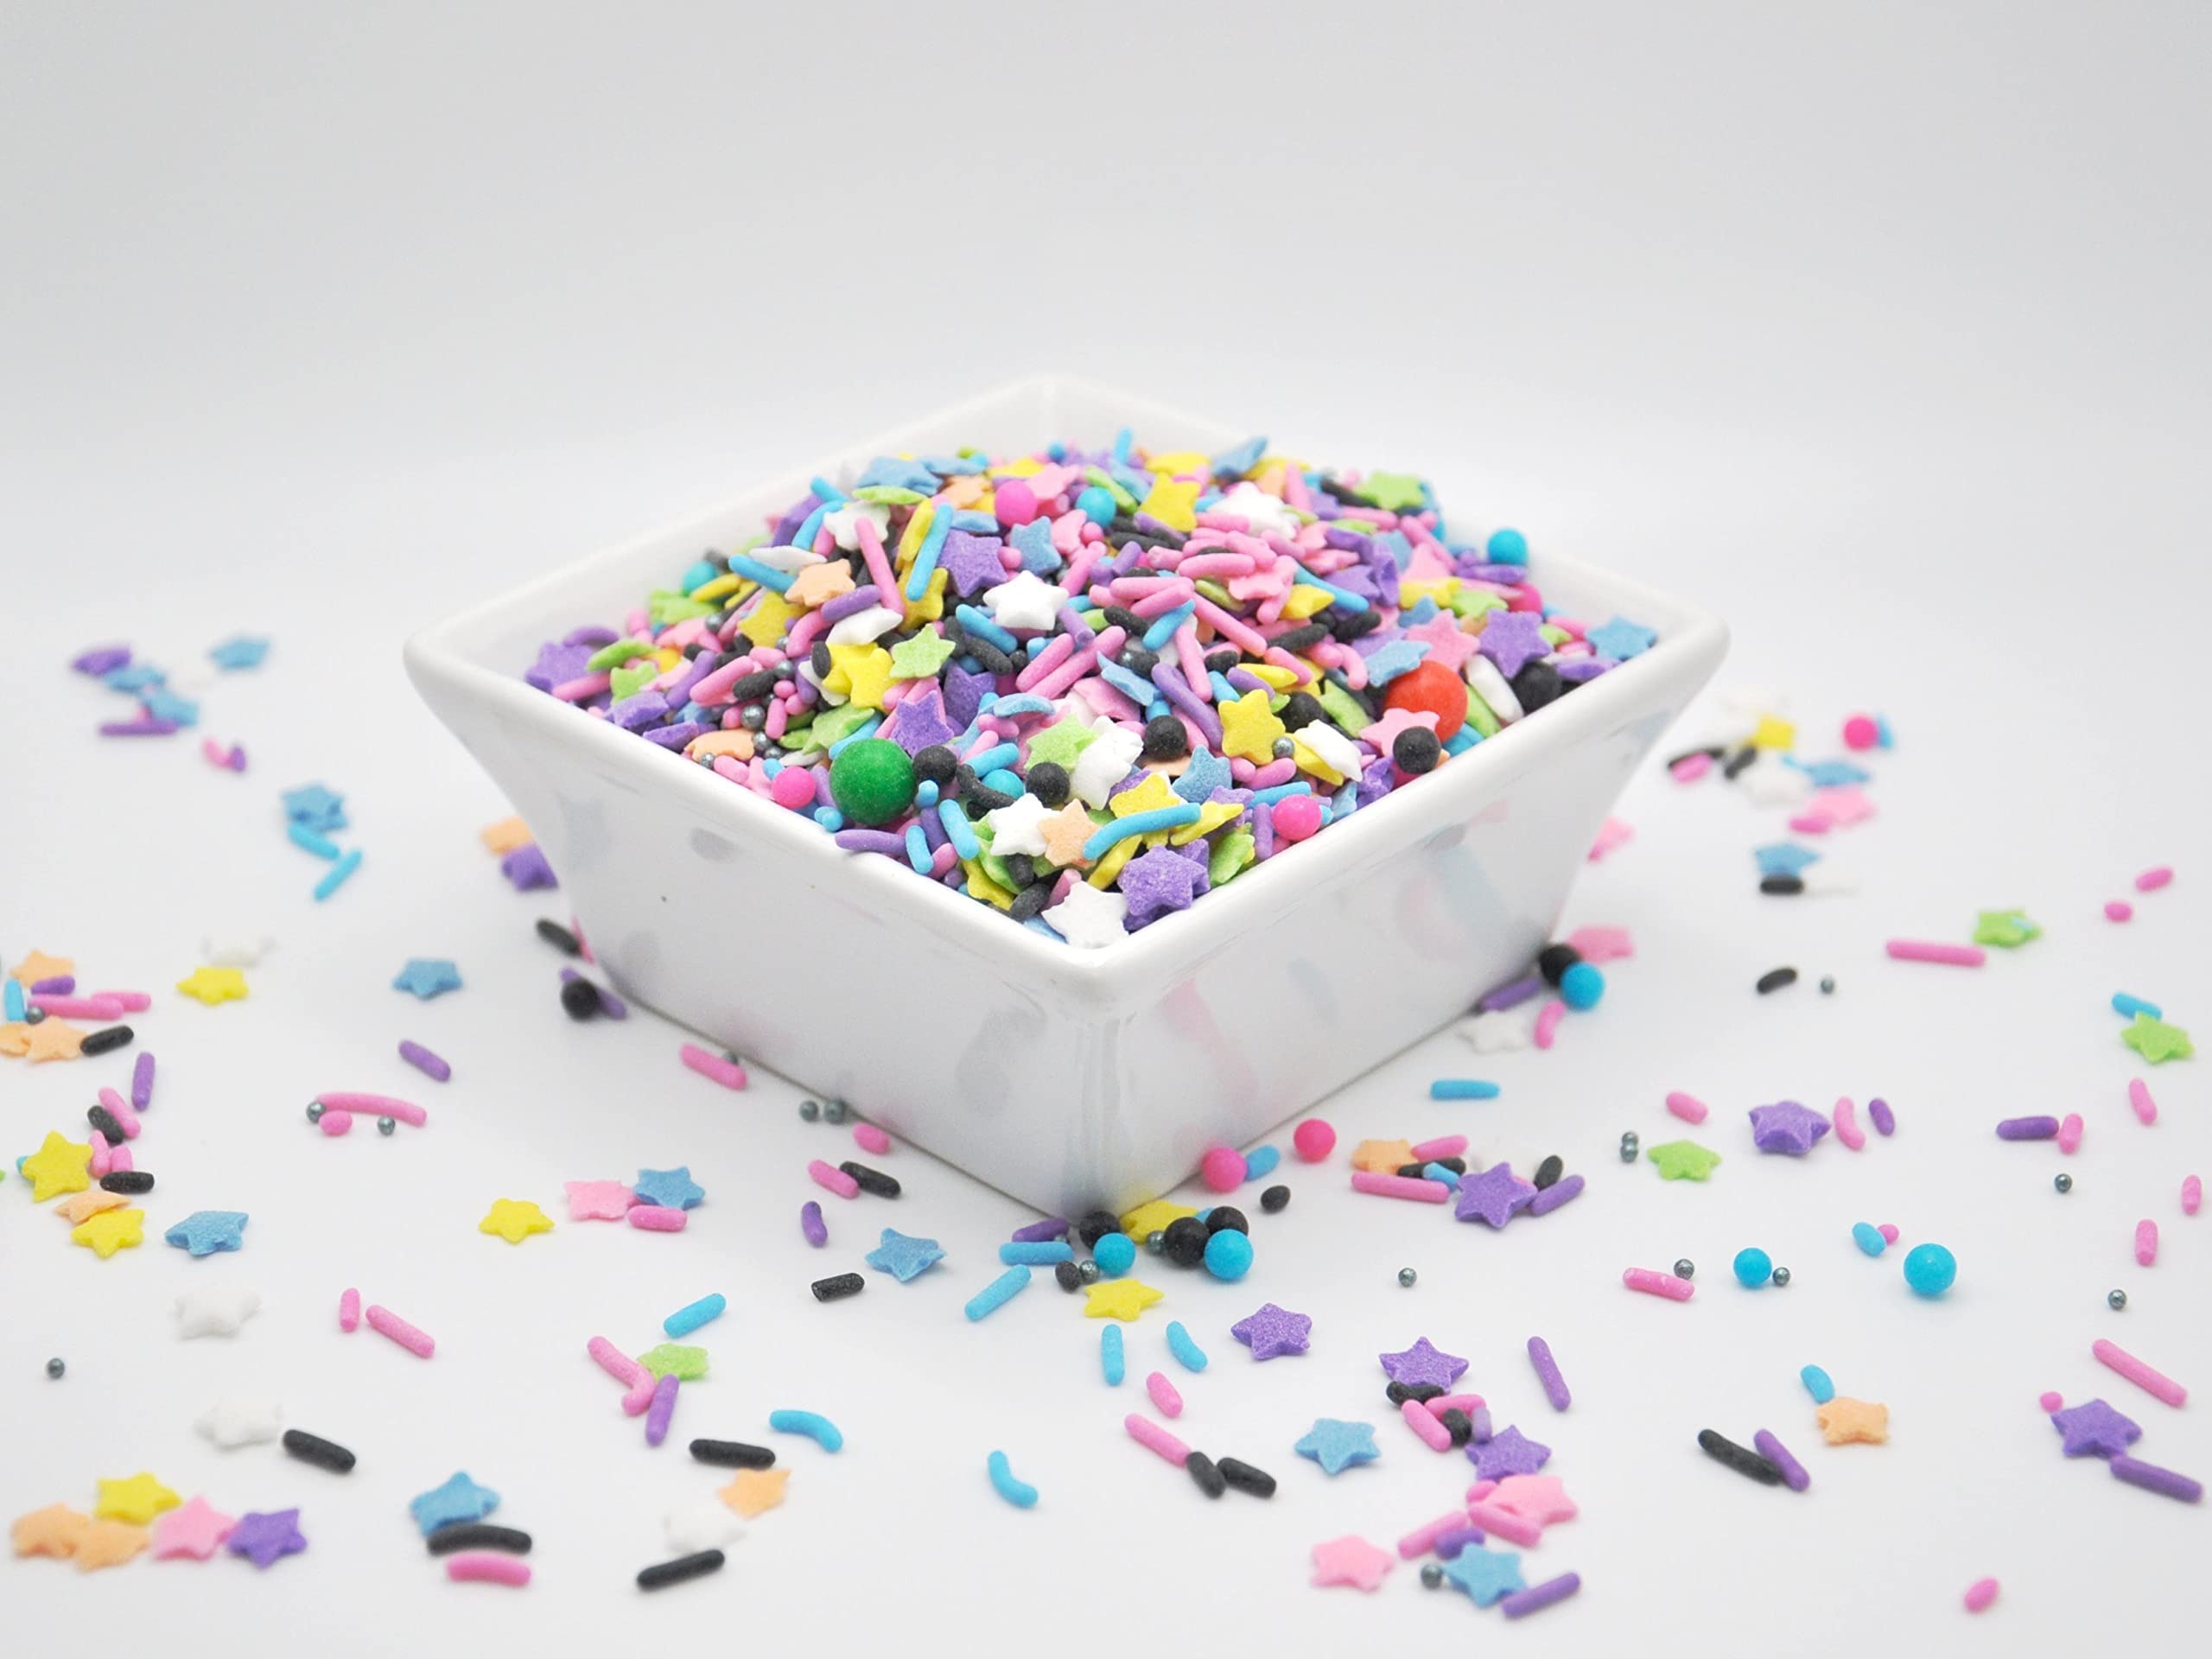
Item Name: Oasis Supply, Edible, Magic Fusion Blend, Sprinkles, Quins, & Shapes, (Unicorn Mix #2, 1 Pound (16oz))
Bullet Point 1: Reusable stand up pouch bag
Bullet Point 2: Vibrant, beautiful, bright colors
Bullet Point 3: Bring life to your birthday treats by topping them with this colorful mix
Bullet Point 4: Great for themed birthdays and celebrations!
Bullet Point 5: Gluten free
Product Description: Bring your party to life with these wonderfully vibrant sprinkles. Ingredients: Sugar, Corn Starch, Dextrose, Hydrogenated Palm Oil, Hydroxypropyl, Distarch Phosphate, Dextrin, Water, Mica Based Pearlescent Pigments, Carnauba Wax, Confectioners Glaze, Soy Lecithin, Xanthan Gum, Artificial Flavor, (FD&C blue 1, Red 3, Red 40, Yellow 6, Yellow 5, Blue 2) cochineal dye, Methylcellulose. Contains Soy.
Value: 1.0
Unit: Count

Price: 16.99